Graham McRae

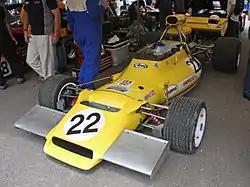
McRae GM1

In 1972 McRae, Malcolm Bridgland of Malaya Garage, and car designer Len Terry built a new F5000. The car was initially designated the Leda LT27 following Terry's designs. McRae used the name Leda GM1 for his personal car. In mid-1972 McRae and London insurance broker John Heynes bought out Bridgland and set up a United Kingdom company McRae Cars Ltd at Poole, Dorset. As from 1 July 1972 the Leda was renamed the McRae GM1. Fourteen of these cars were built between 1972 and 1973. It achieved considerable success in the British Hill Climb Championship, driven by Roy Lane.